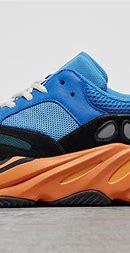
Brand: Adidas
Model: Yeezy